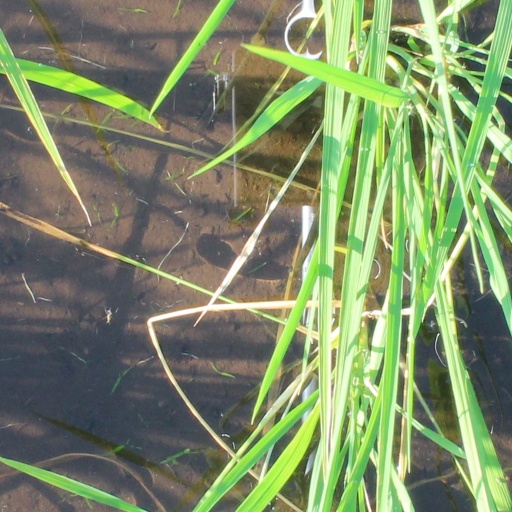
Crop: rice